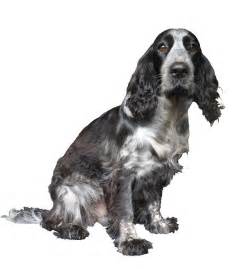
Label: dog